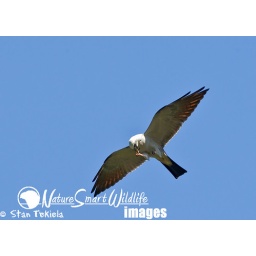
Mississippi Kite (Ictinia mississippiensis) adult female in flight eating monarch, taken in Rockford, Illinois, way out of its range